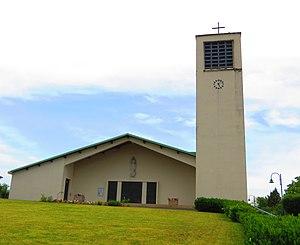
Loupershouse Église Saint-Matthieu
Loupershouse est une commune française située dans le département de la Moselle et le bassin de vie de la Moselle-Est, en région Grand Est.